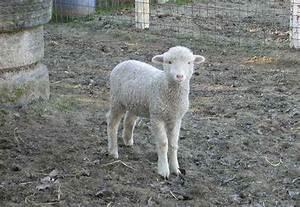
sheep